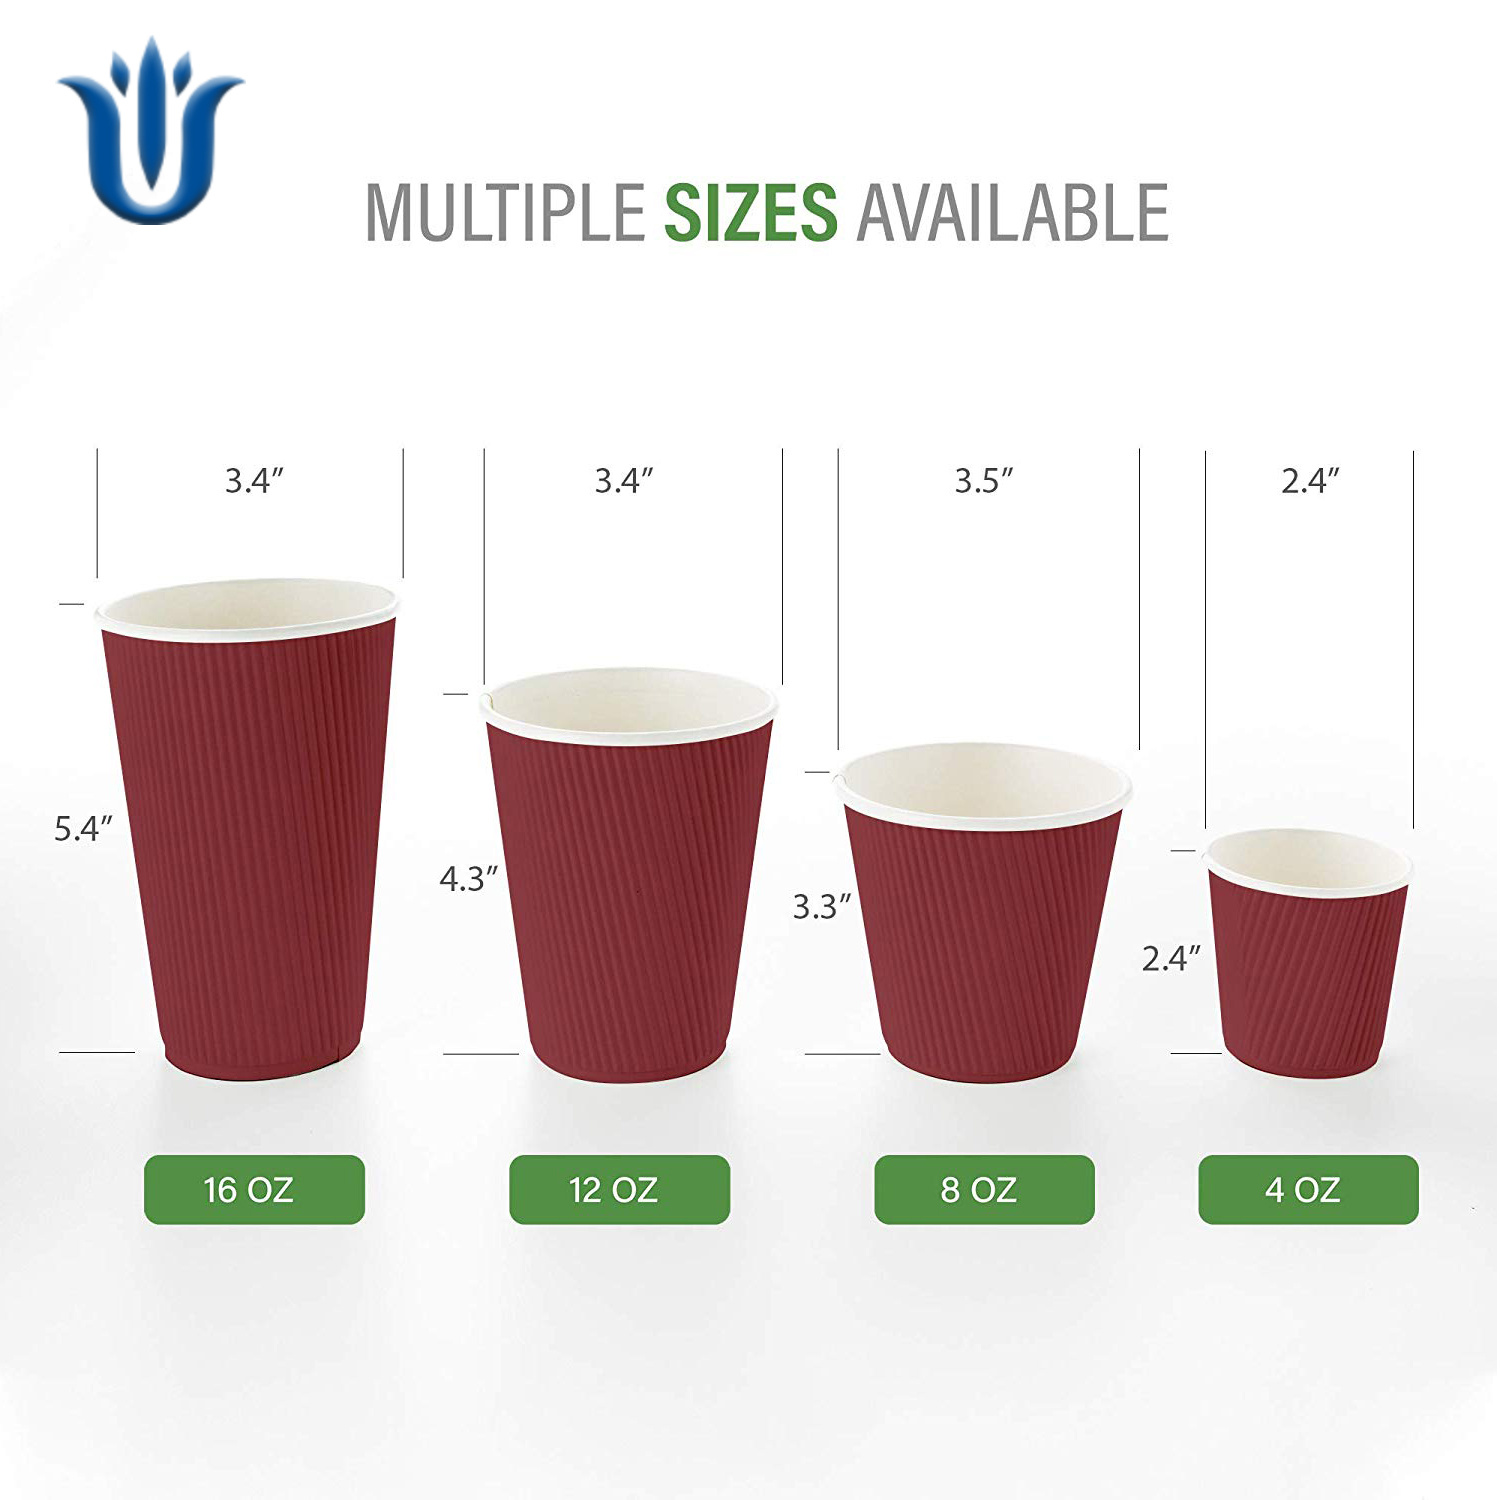
Label: paper